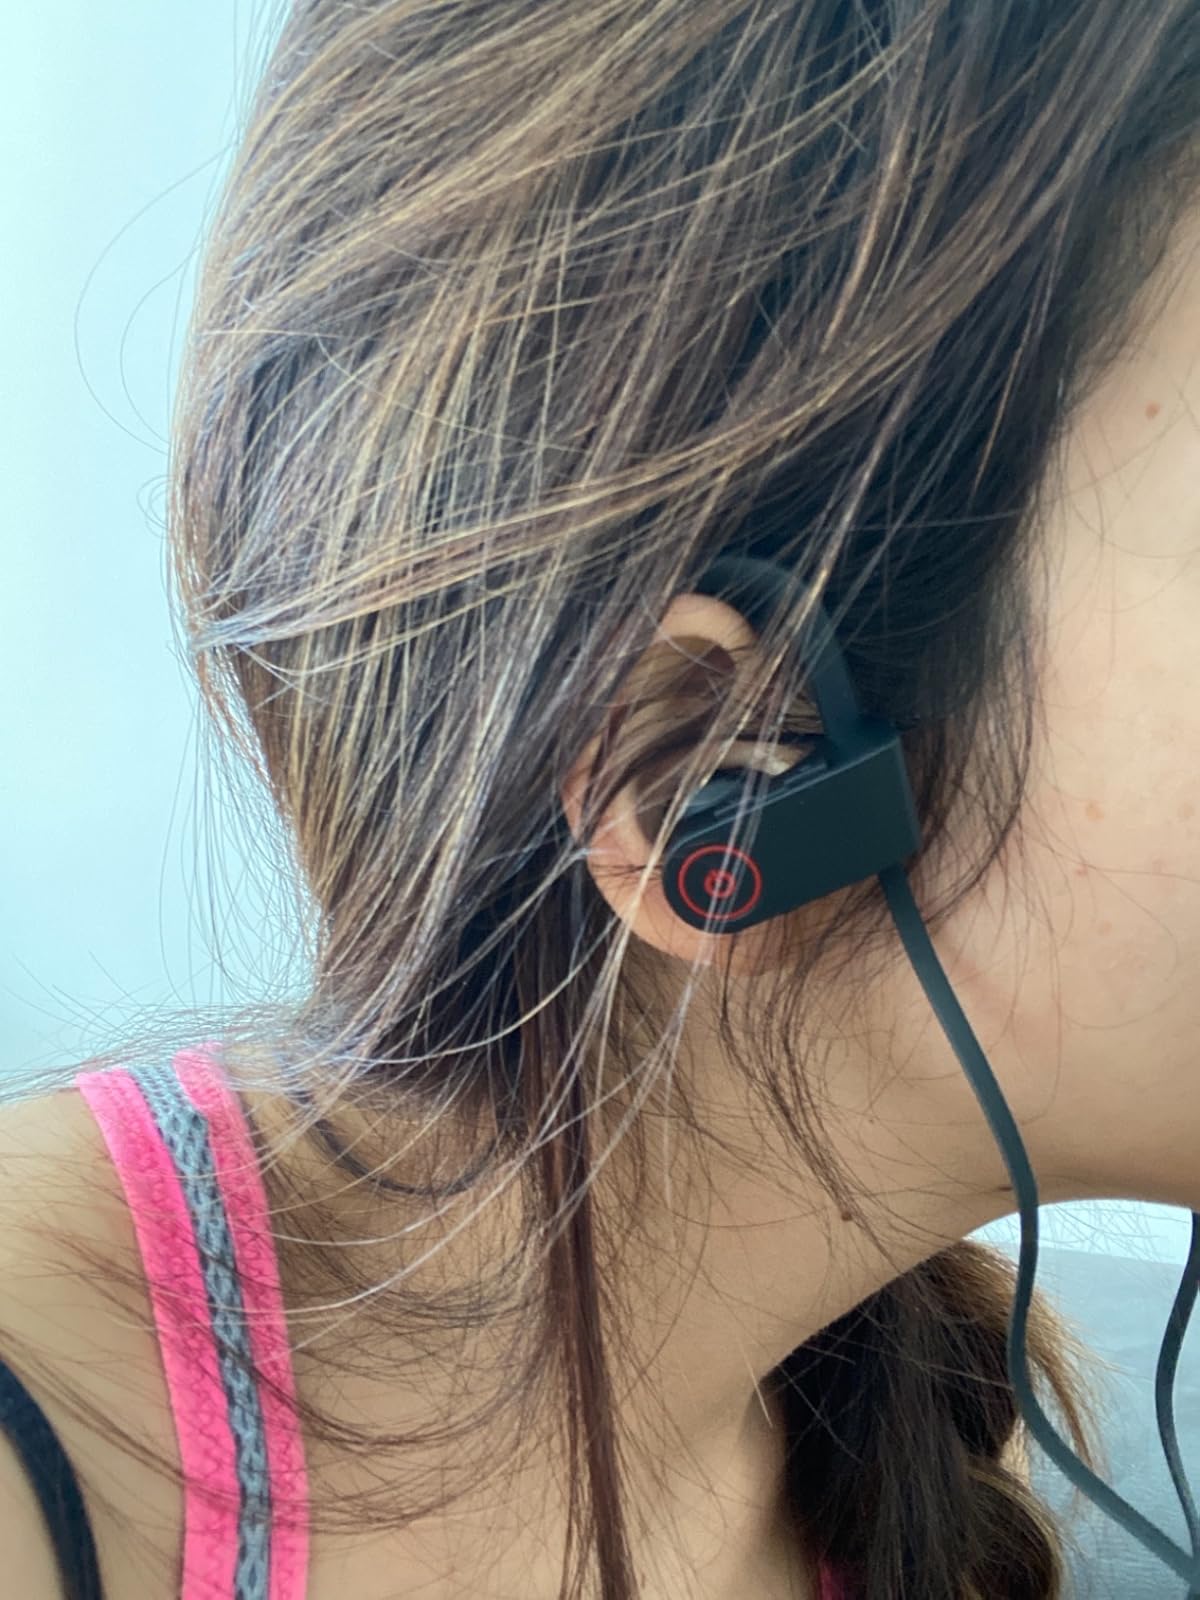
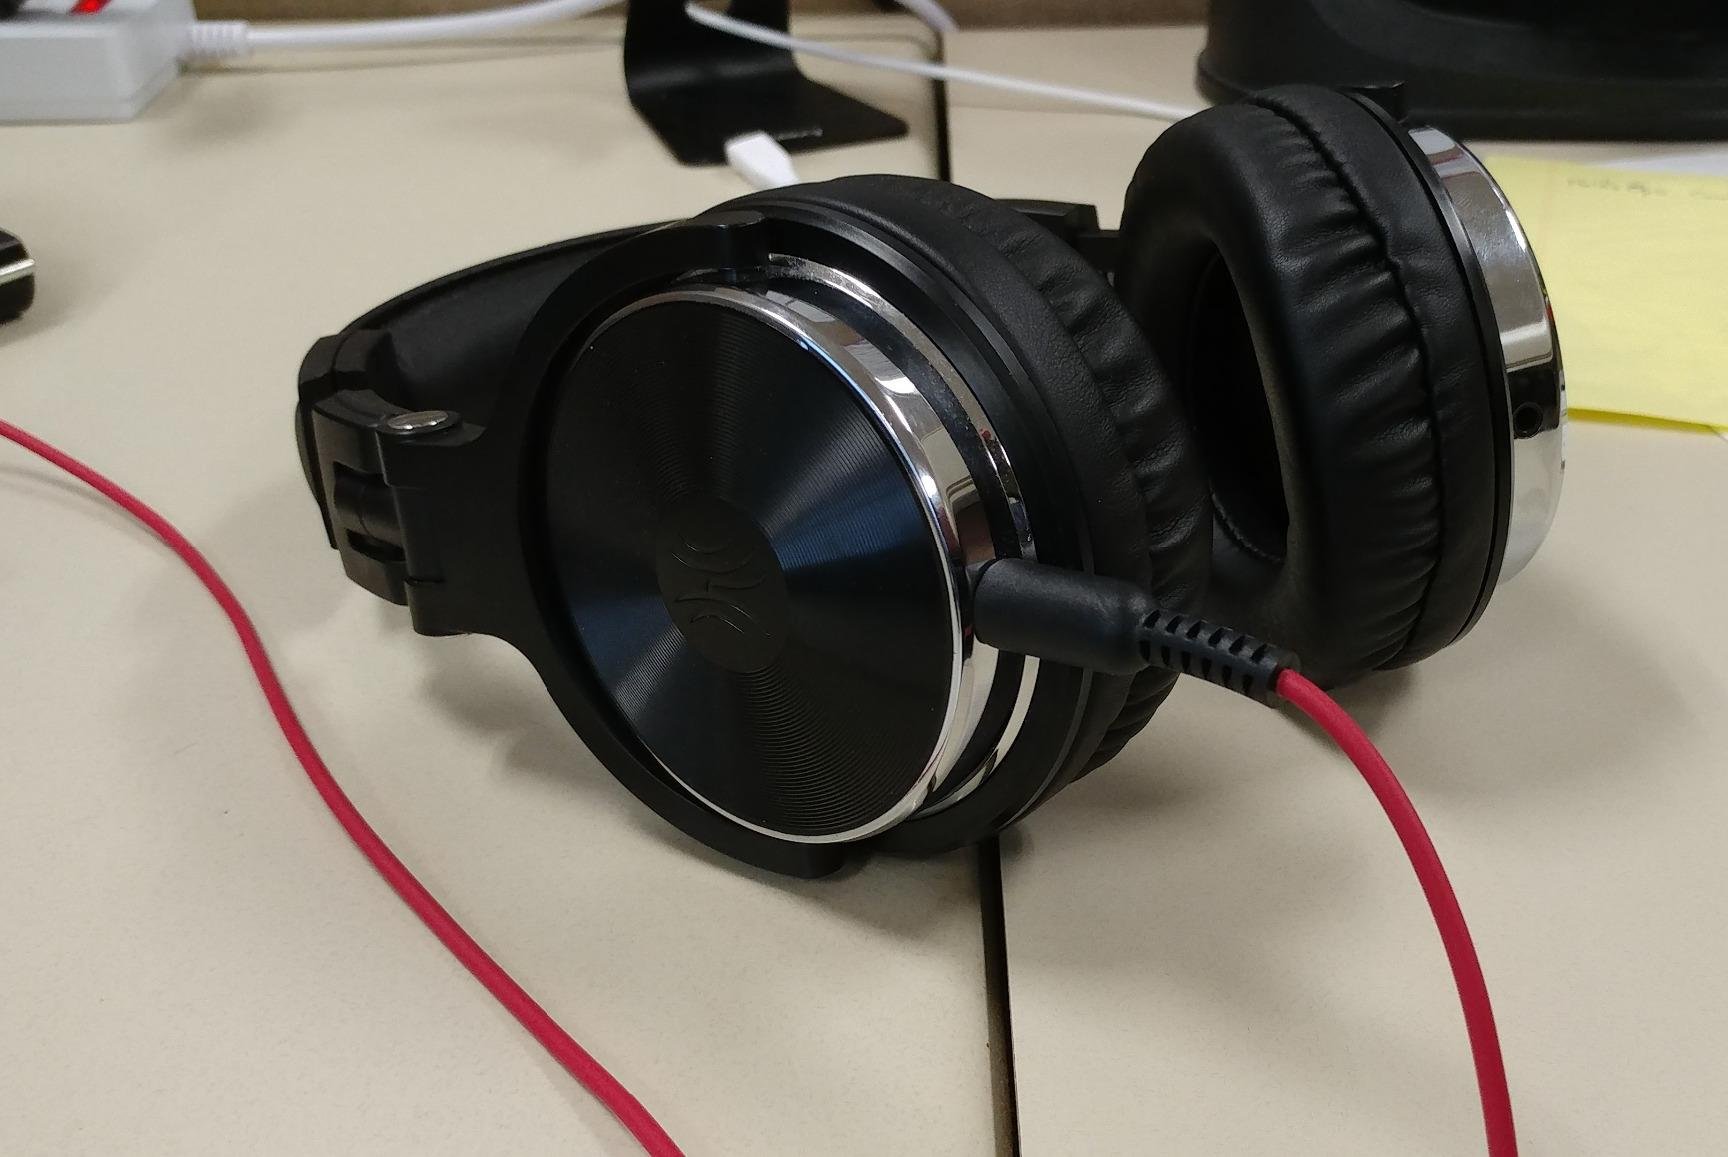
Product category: headphones
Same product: no